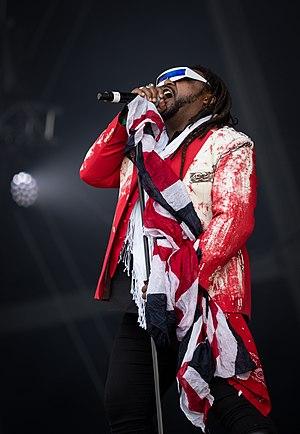
Les Metal Hammer Golden Gods Awards sont des récompenses décernées annuellement par le magazine britannique Metal Hammer aux groupes de métal, musiciens s'étant illustrés dans diverses catégories...